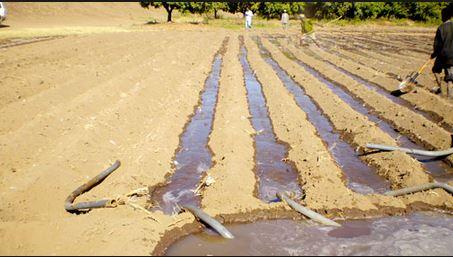
Skimu ya umwagiliaji huwasaidia wakulima kuweza kuhifadhi maji ili kuweza kuitumia wakati wa kiangazi. Wakulima huweza kulima mimea mbalimbali vya chakula na pia vya matunda na baadaye kuweza kupeleka mazao ya shamba yao sokoni na kuyauza na kupata mapato yao ya kila siku.